Mexican drug war

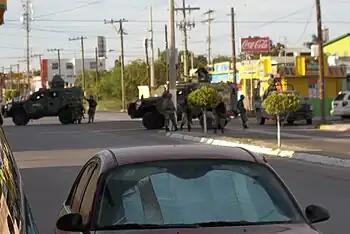
Mexican Army raids a Gulf Cartel's house in Matamoros, Tamaulipas, in 2012

The Tijuana Cartel, also known as the Arellano Félix Organization, was once among Mexico's most powerful. It is based in Tijuana, one of the most strategically important border towns in Mexico, and continues to export drugs even after weakening by an internal war in 2009. Due to infighting, arrests and the deaths of some of its top members, the Tijuana Cartel is a fraction of what it was in the 1990s and early 2000s, when it was considered one of the most potent and violent criminal organizations in Mexico by the police. After the arrest or assassination of various members of the Arellano Félix family, the cartel is currently allegedly headed by Edwin Huerta Nuño alias "El Flako".